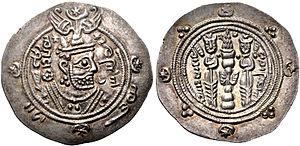
Cette liste présente les dirigeants de la Perse et de l'Iran.